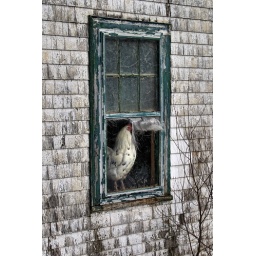
how much is that chicken in the window